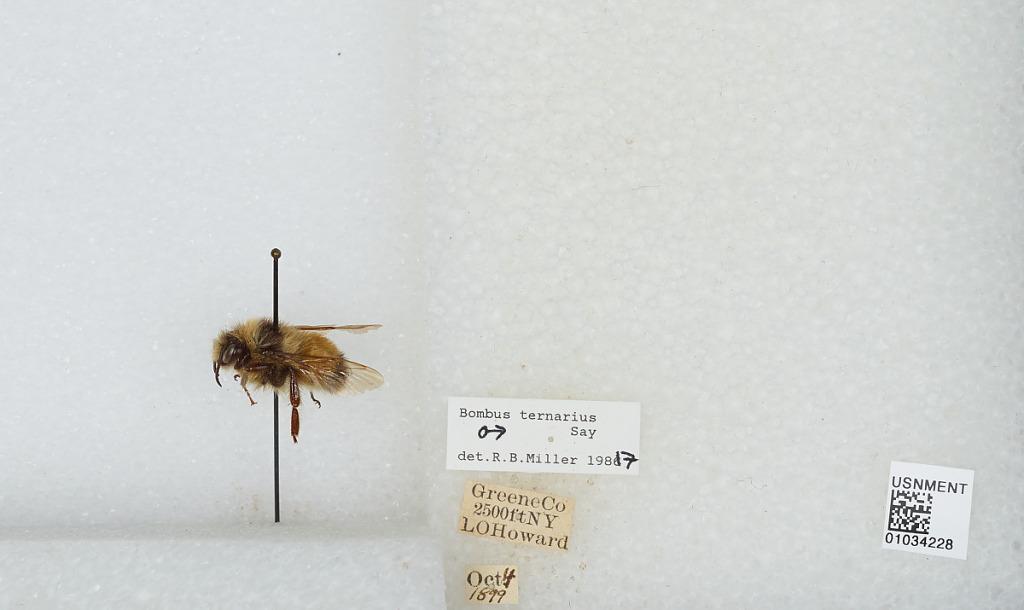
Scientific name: Bombus (Pyrobombus) ternarius Say
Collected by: L. Howard
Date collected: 1899-10-4
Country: United States
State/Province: New York
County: Greene
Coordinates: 42.29, -74.13
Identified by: Miller, R. B.